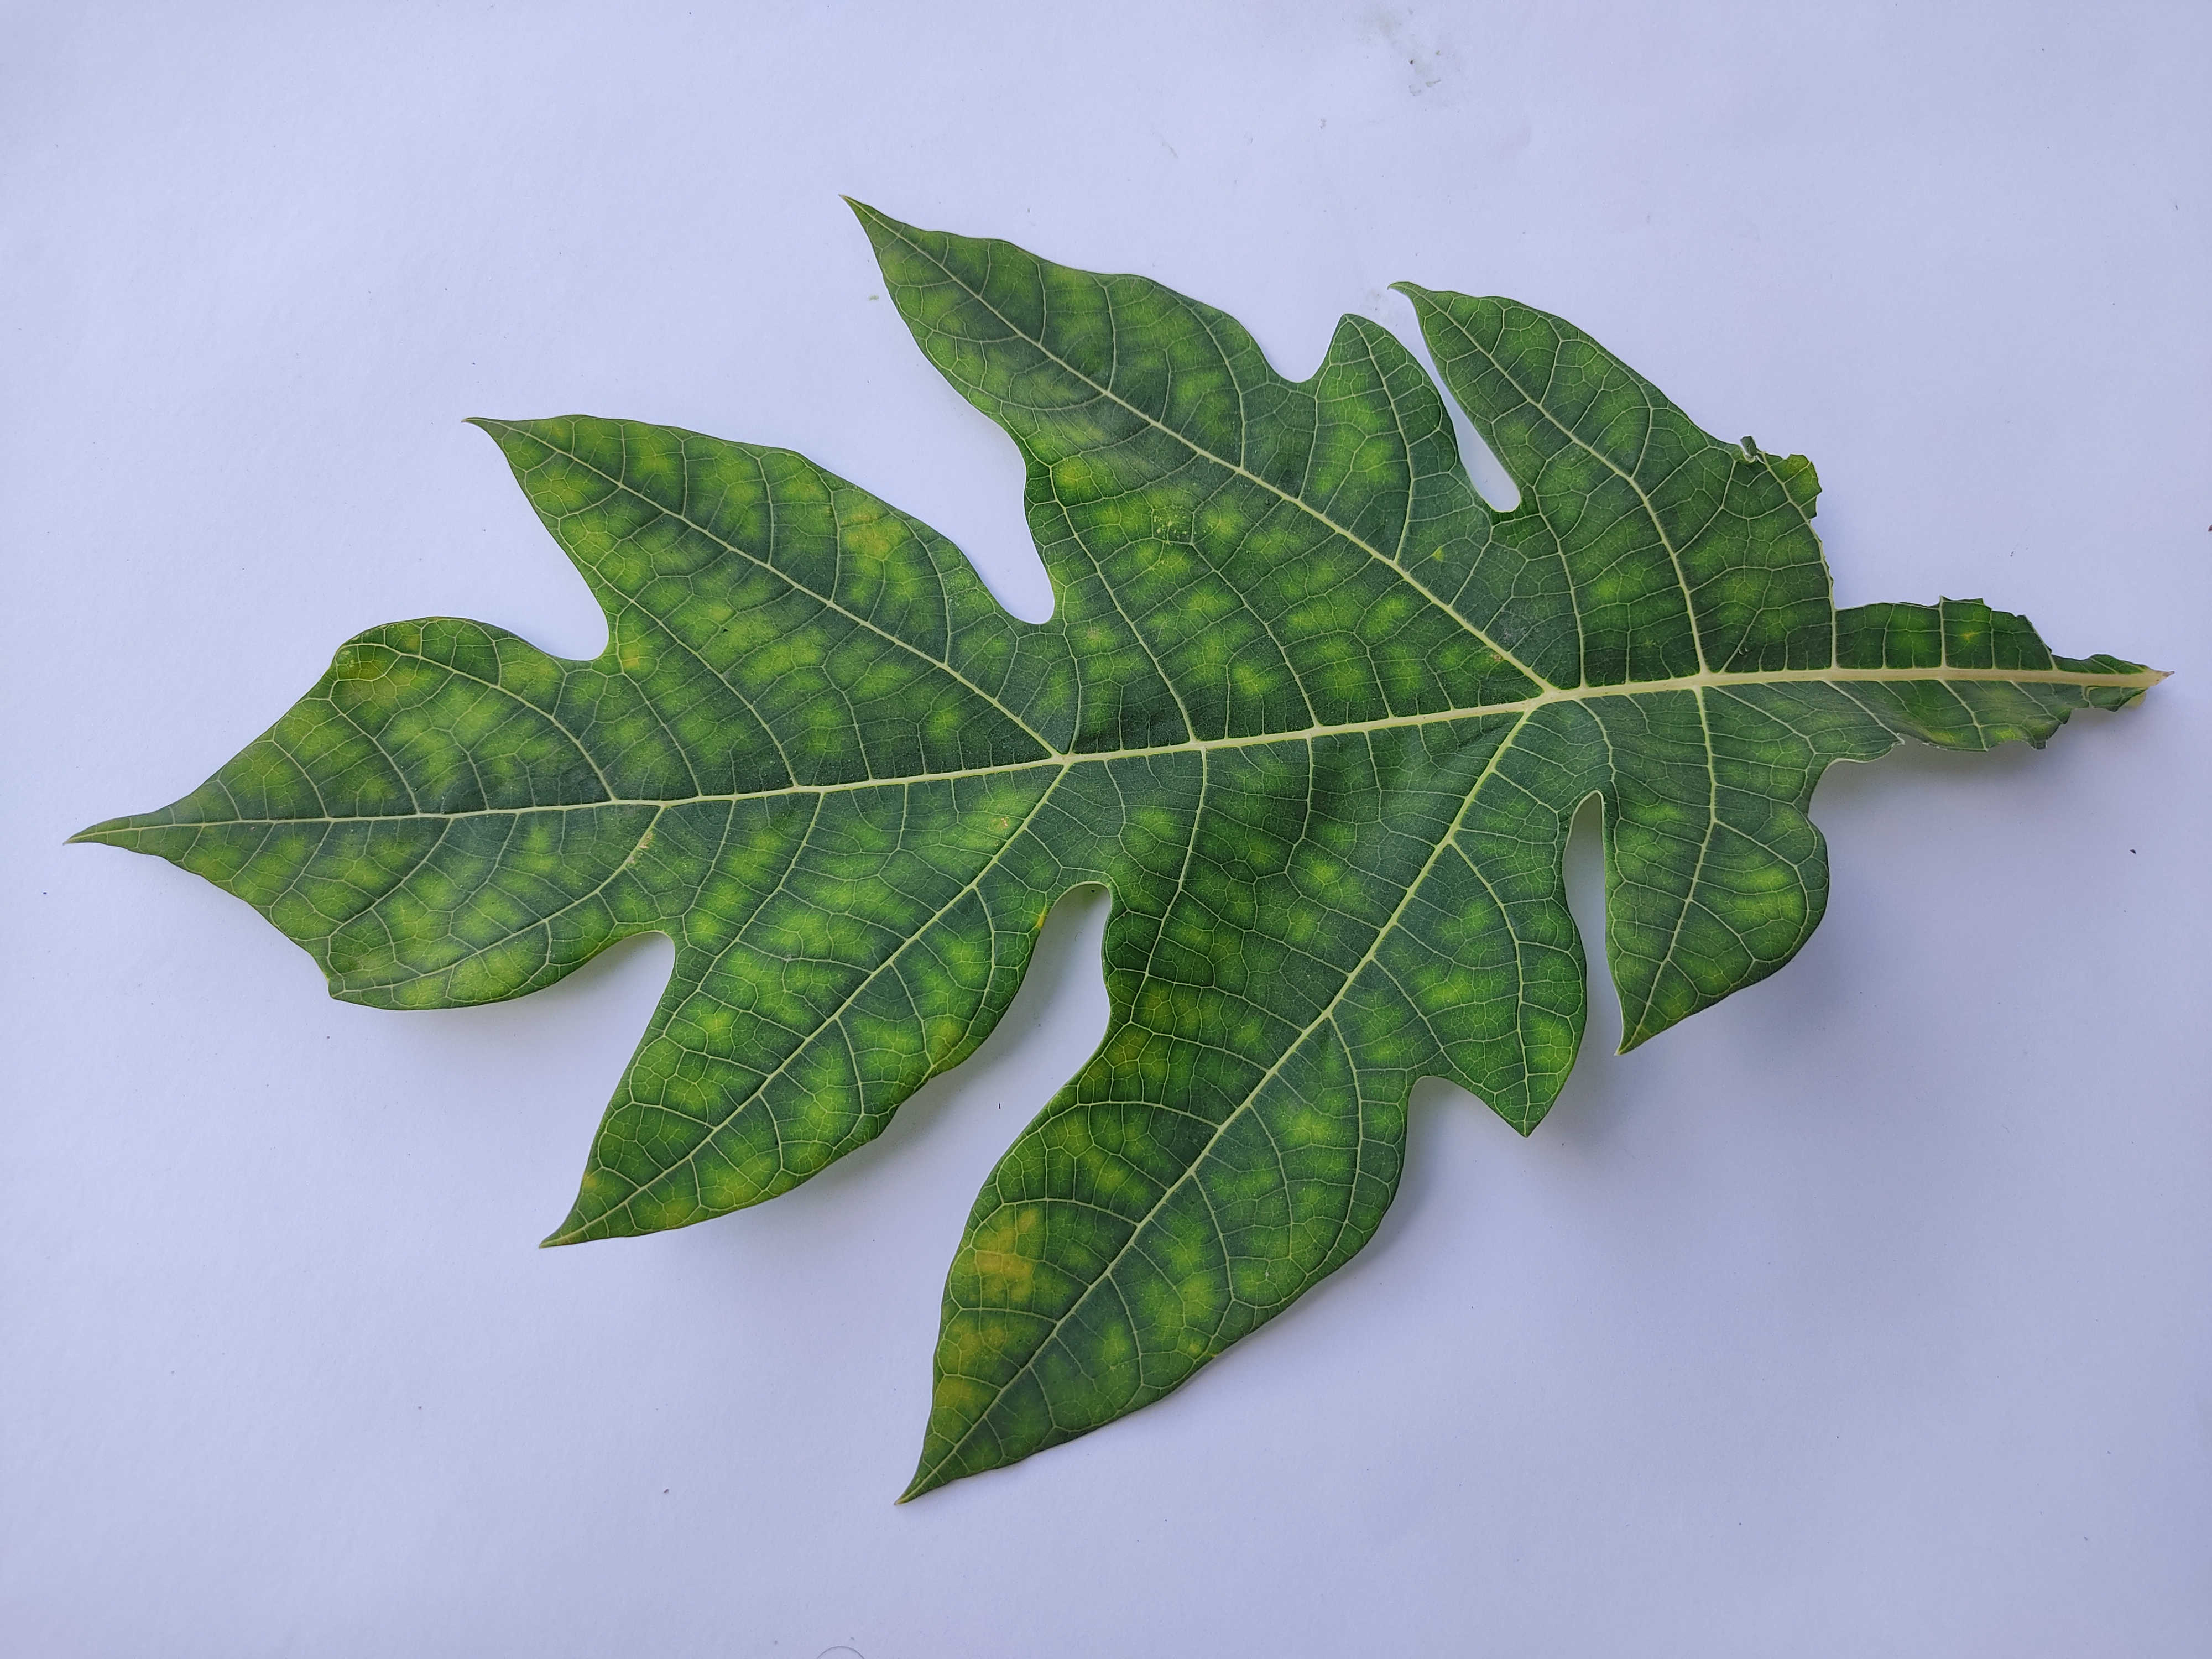
Label: Ring Spot